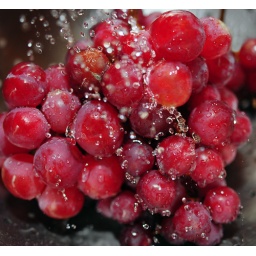
Washing the red grapes this morning in the kitchen sink. Single SB-800 on camera diffused.